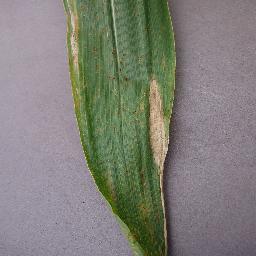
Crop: corn
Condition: (maize)_northern_blight